VFA-14

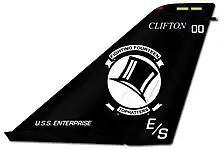
VF-14 F-14 tail markings

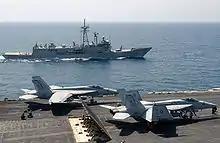
VFA-14 F/A-18Es aboard

On 10 August 1990, eight days after the Iraqi Invasion of Kuwait, the squadron was ordered to emergency deploy to the Red Sea aboard "John F. Kennedy" to take part in Operation Desert Shield. During the months leading up to the war, the squadron assisted in enforcing the Iraqi embargo flying combat air patrol (CAP) and standing alert duty continuously. On the morning of 17 January 1991, the squadron once again flew into combat when they joined United Nations forces in the air assault on Iraq. VF-14 and VF-32 flew CAP and fighter escort missions for CVW-3 strike and support aircraft throughout Desert Storm operating in Western and Central Iraq initially and then conducting long range barrier CAP missions in eastern Iraq near the Iranian border with other Tomcat squadrons from the Red Sea and the Persian Gulf that lasted an unprecedented 7–8 hours. After combat operations ended, "John F. Kennedy" remained briefly in the Red Sea stopping off the coast of Egypt for a portcall before returning to NAS Oceana after eight months at sea.